Future Combat Systems Manned Ground Vehicles

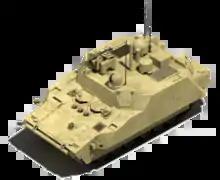
XM1209 command and control vehicle (C2V)

The XM1207 and XM1208 medical vehicle was an armoured ambulance designed to provide advanced trauma life support within one hour to critically injured soldiers. The medical vehicle serves as the primary medical system within the unit of action (UA) with two mission modules: "evacuation" and "treatment".